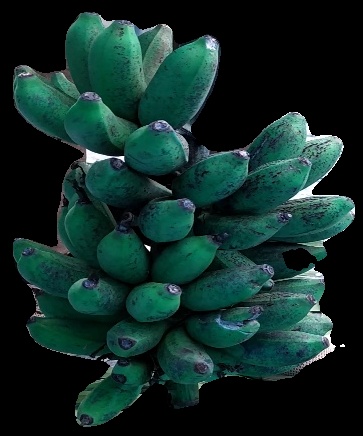
Variety: rasbale
Grade: grade3